Charles S. Lewis

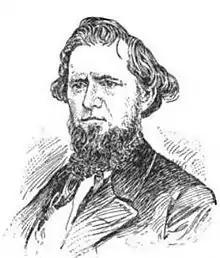
Portrait of Charles S. Lewis

Charles Swearinger Lewis (February 26, 1821 – January 22, 1878) was a U.S. Representative from Virginia.